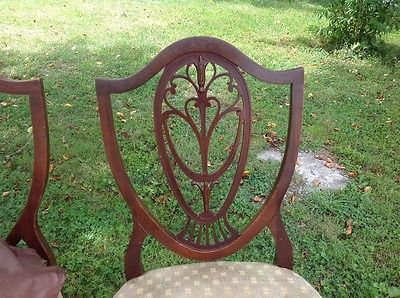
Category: chair